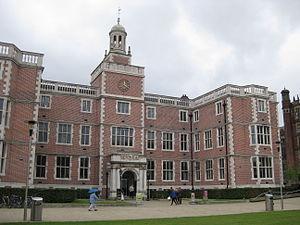
L'université de Newcastle upon Tyne est une université anglaise située dans la ville de Newcastle upon Tyne. L'université est devenue indépendante en 1963 après sa séparation de l'université de Durham. Les lettres post-nominales des diplômés ont généralement N'cle attaché pour indiquer l'établissement.